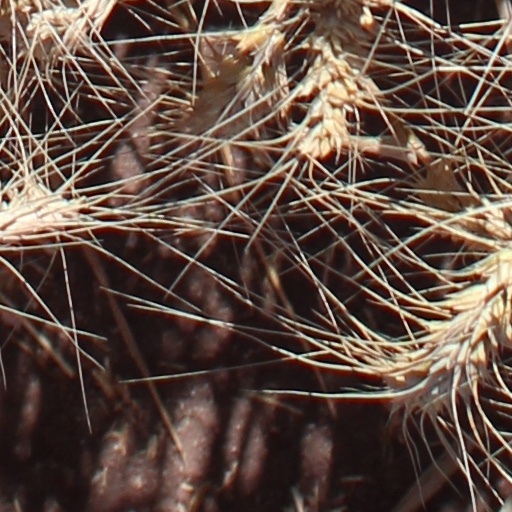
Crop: wheat